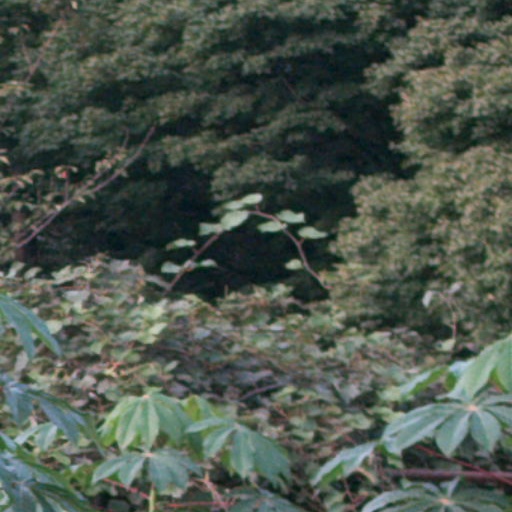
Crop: cassava